Kin W. Moy

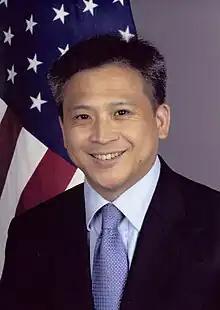
Kin W. Moy in 2015

Kin Wah Moy (born 1966) is an American diplomat and holds the diplomatic rank of career minister. He is the first Chinese-American to hold the post as director of the American Institute in Taiwan. Having served in the Department of State and several diplomatic outposts, he was the director of the American Institute in Taiwan, the "de facto" embassy of the United States in Taiwan, from 2015 to 2018.